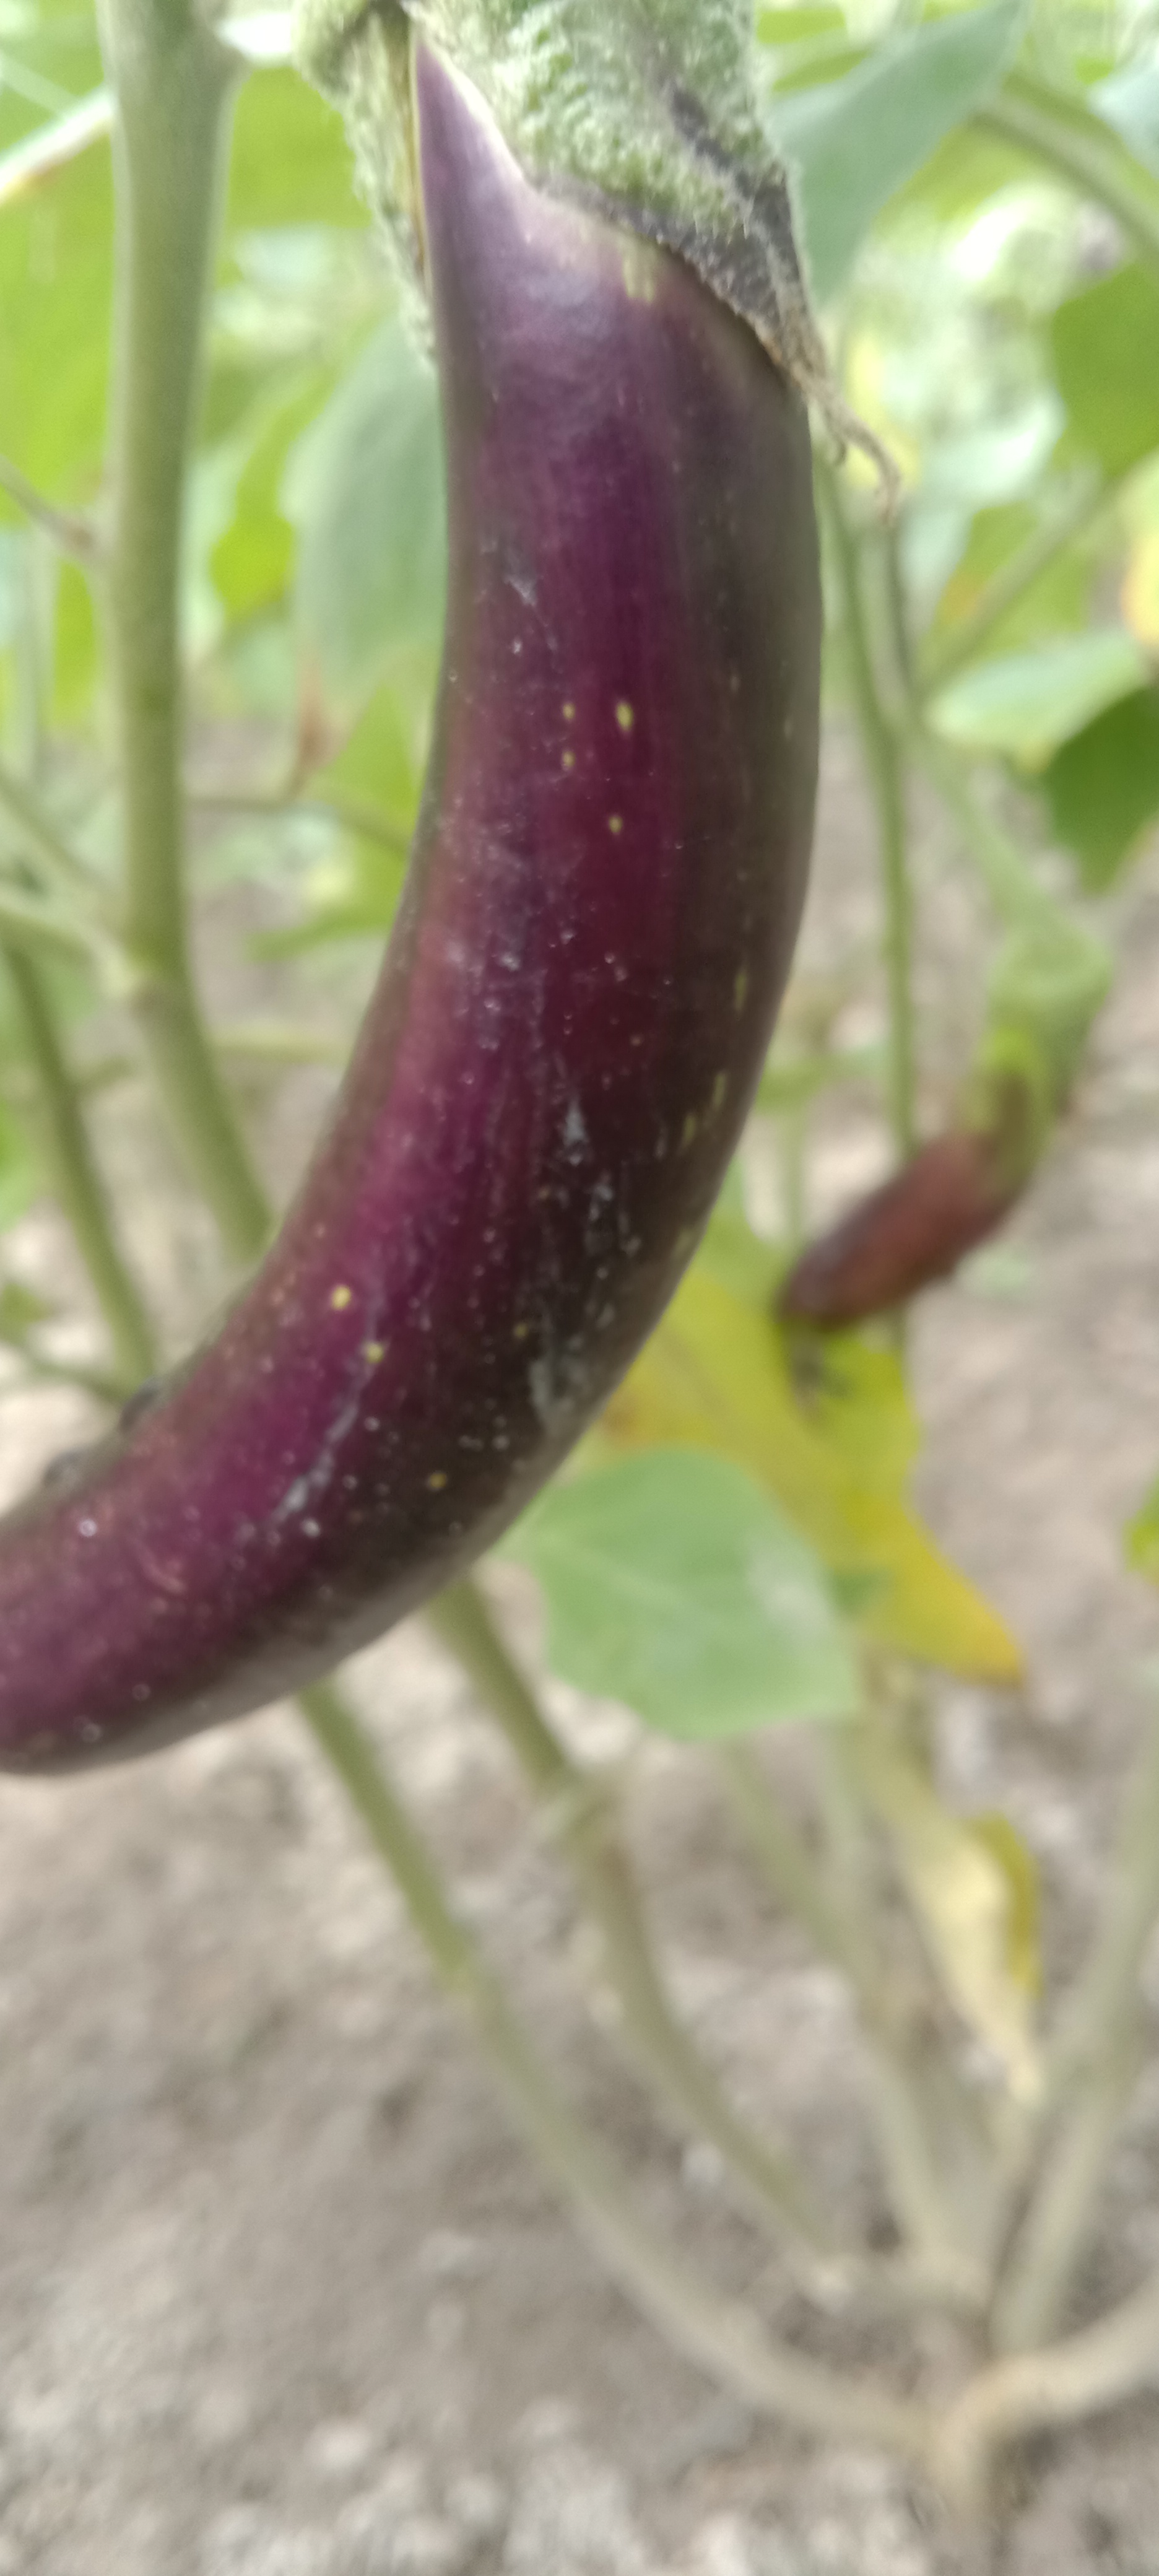
Label: Healty Brinjal